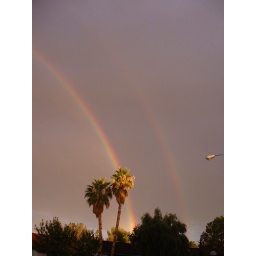
A great shot of a double rainbow from my home office in Las Vegas Nevada.